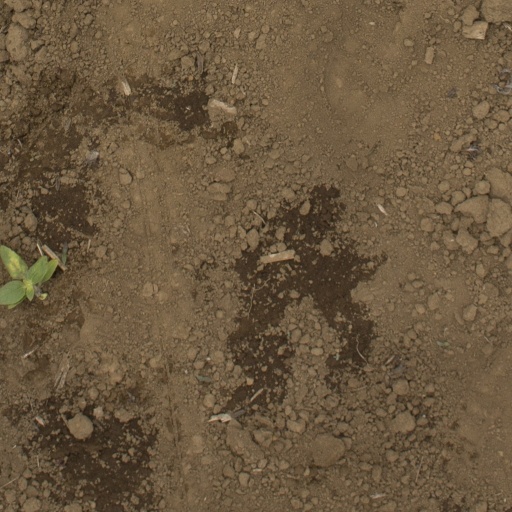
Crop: Jerusalem artichoke